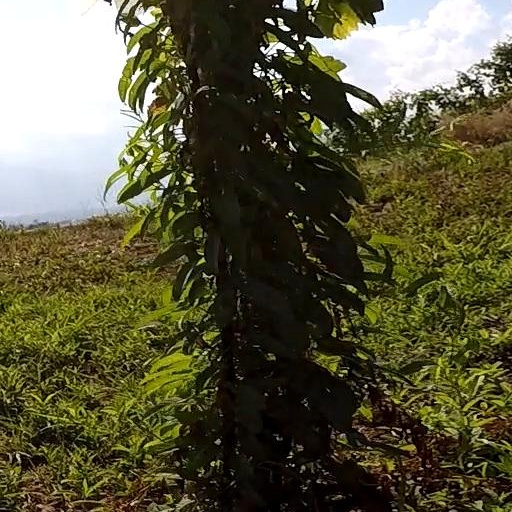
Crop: grape